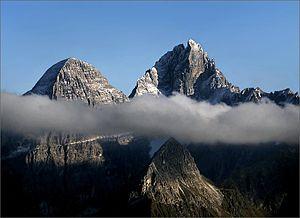
Les Alpes orientales centrales constituent un ensemble des Alpes s'étendant du Nord de l'Italie et l'Est de la Suisse, le long de la crête principale en passant par le Liechtenstein et à toute la longueur de l'Autriche jusqu'en Styrie et la frontière hongroise. Elles sont dans le prolongement des plus hauts sommets des Alpes suisses occidentales.